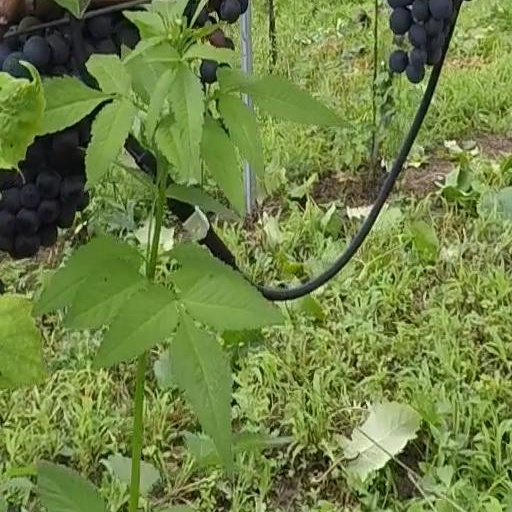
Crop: grape